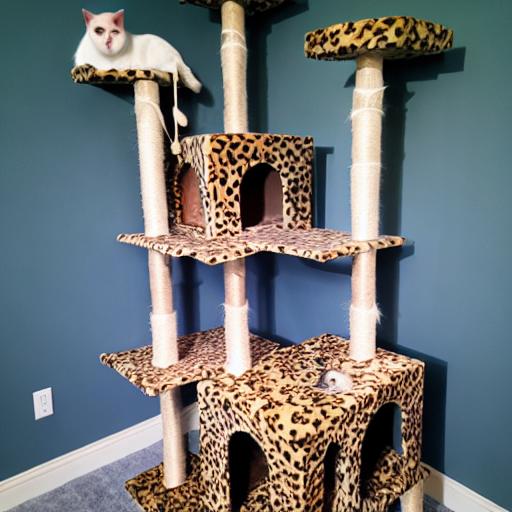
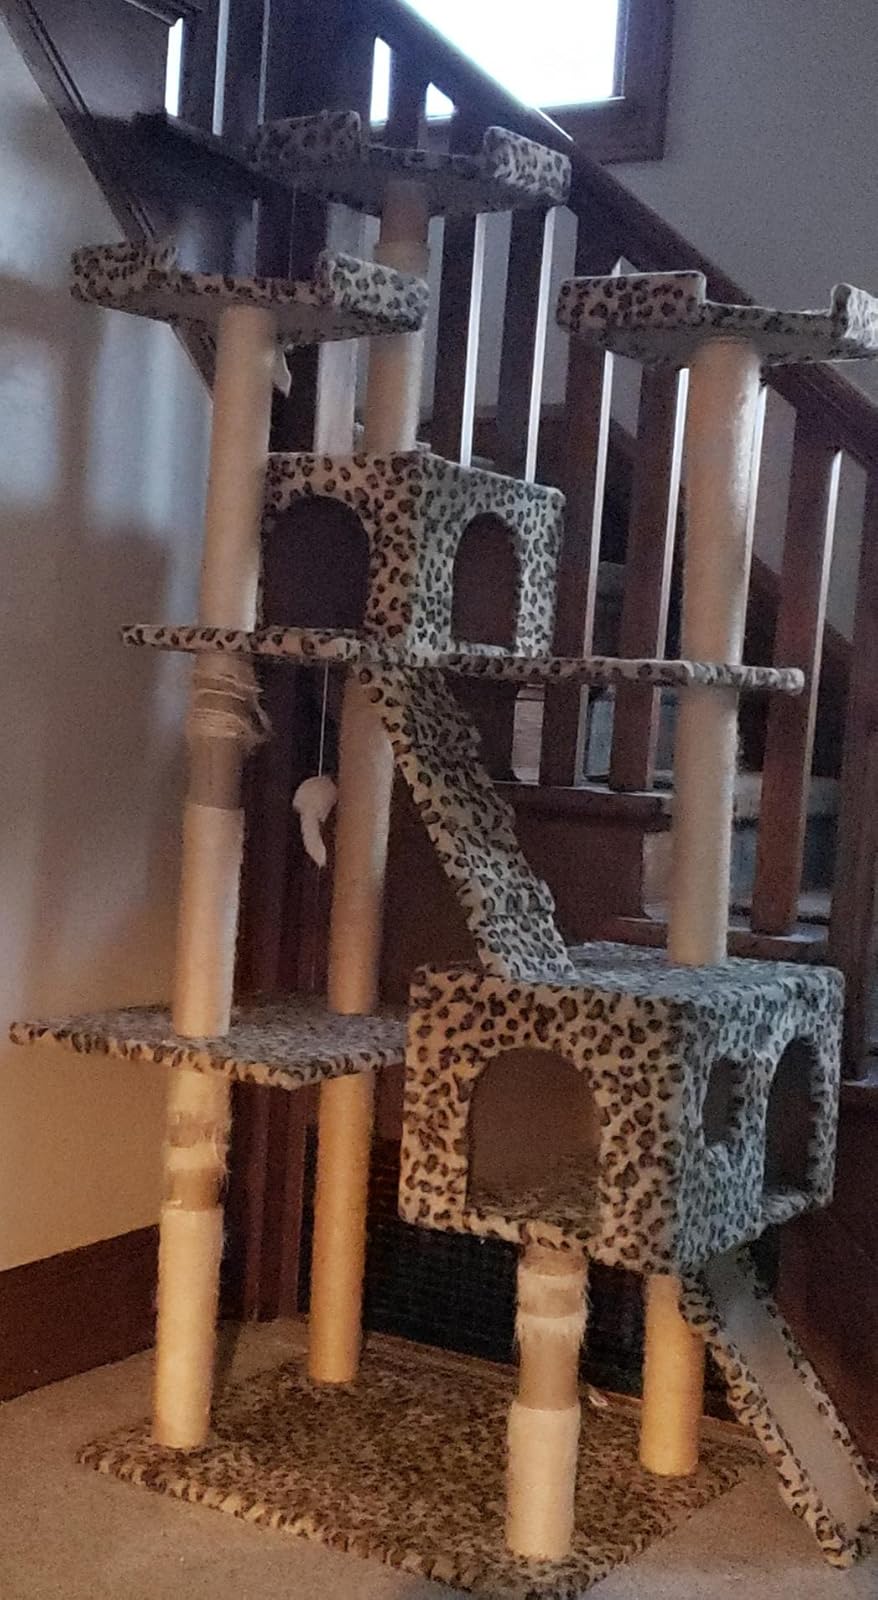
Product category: items_cat tree
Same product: no